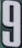
Number: 9